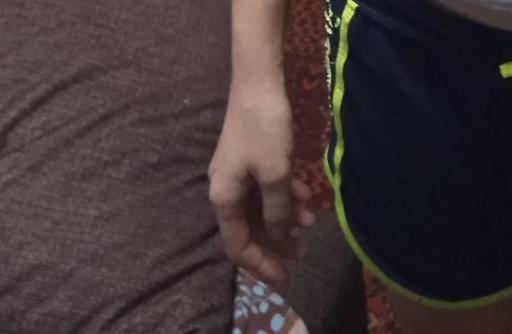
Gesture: no_gesture